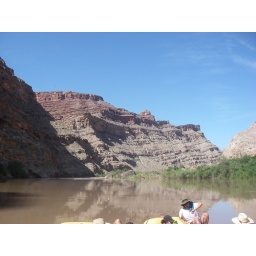
Lounging on the boats in flat water